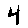
Label: 4